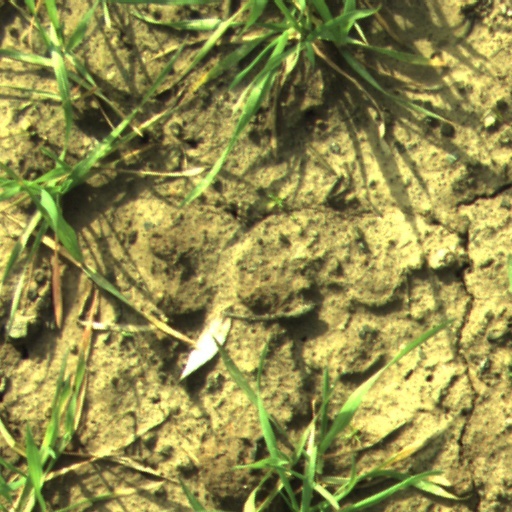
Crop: wheat